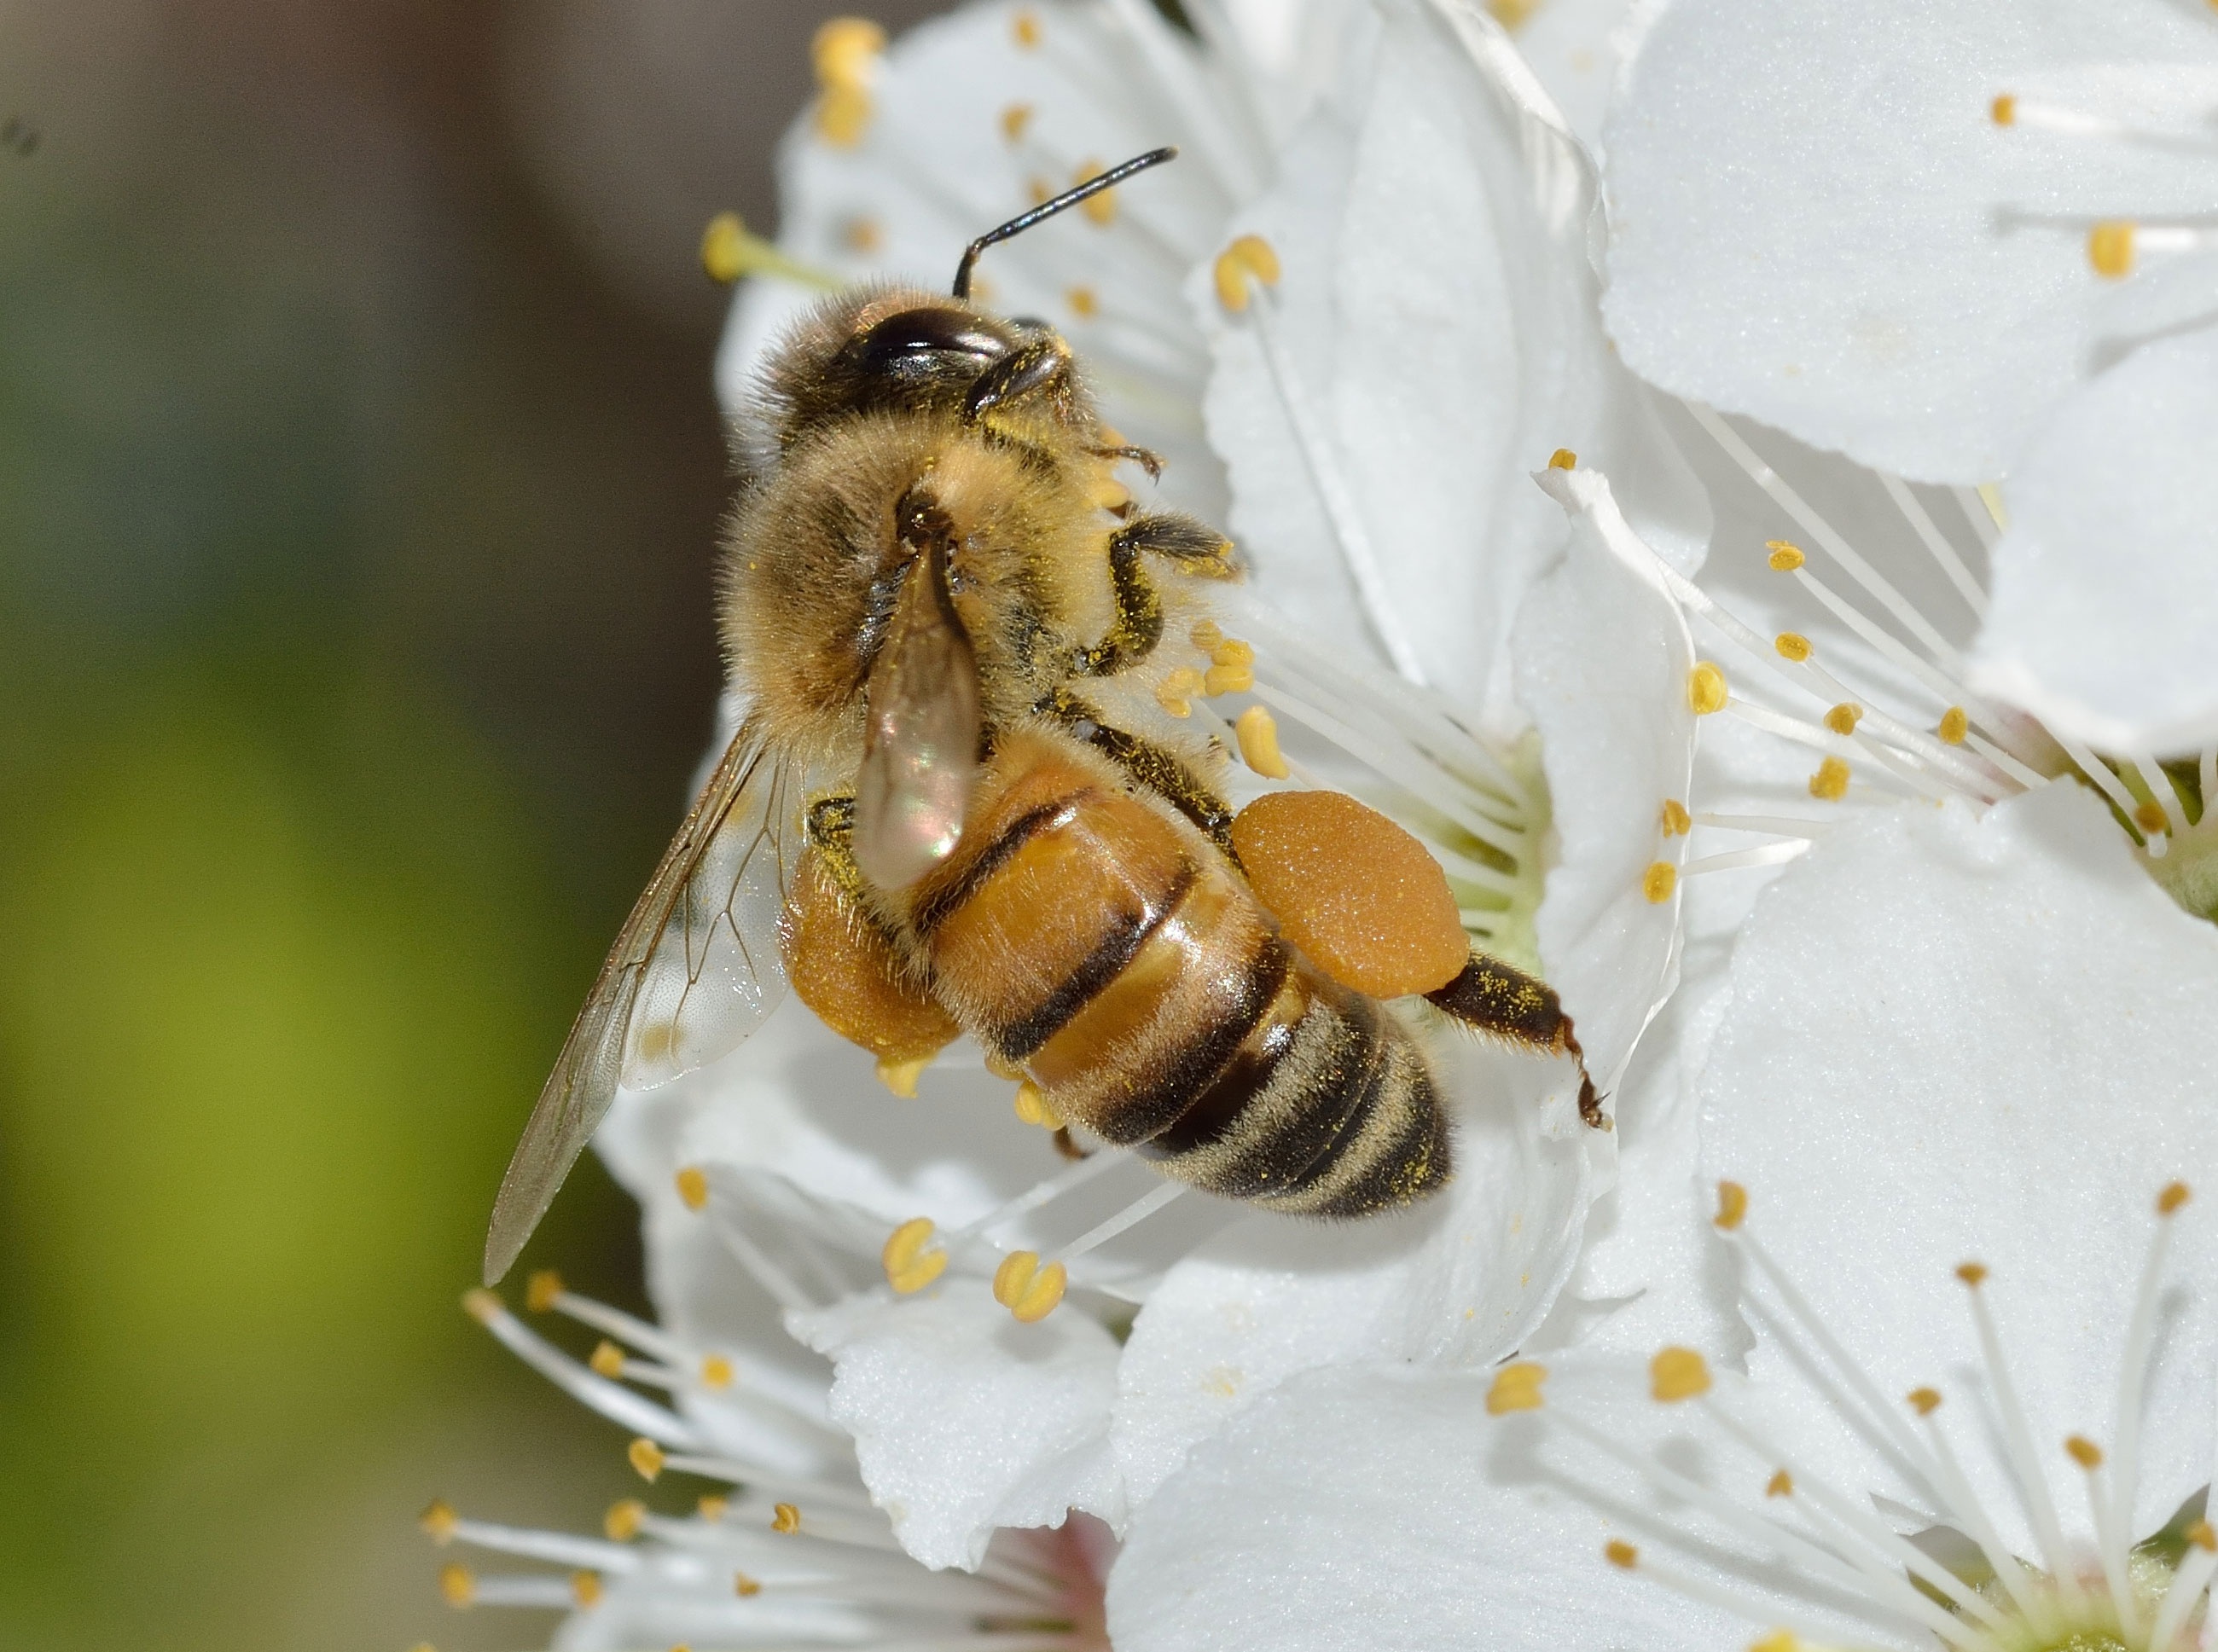
blossom, photography, flower, petal, pollen, insect, flora, fauna, invertebrate, close up, bee, insects, bumblebee, nectar, apis, macro photography, arthropod, honey bee, pollinator, mellifera, membrane winged insect